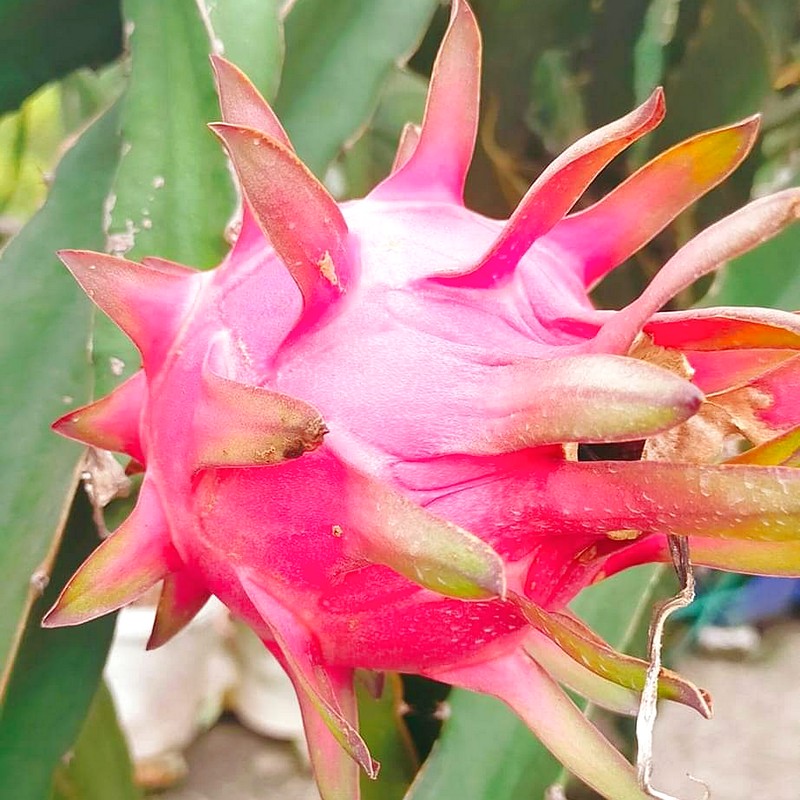
Label: Fresh Dragon Fruit